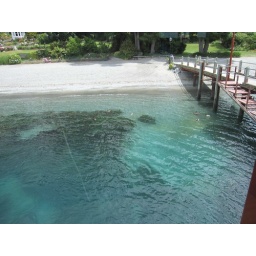
dock at Walters Peak, can't get over how clear the water is